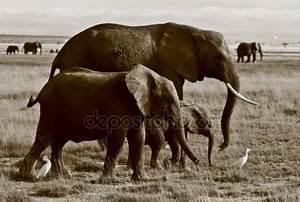
elephant